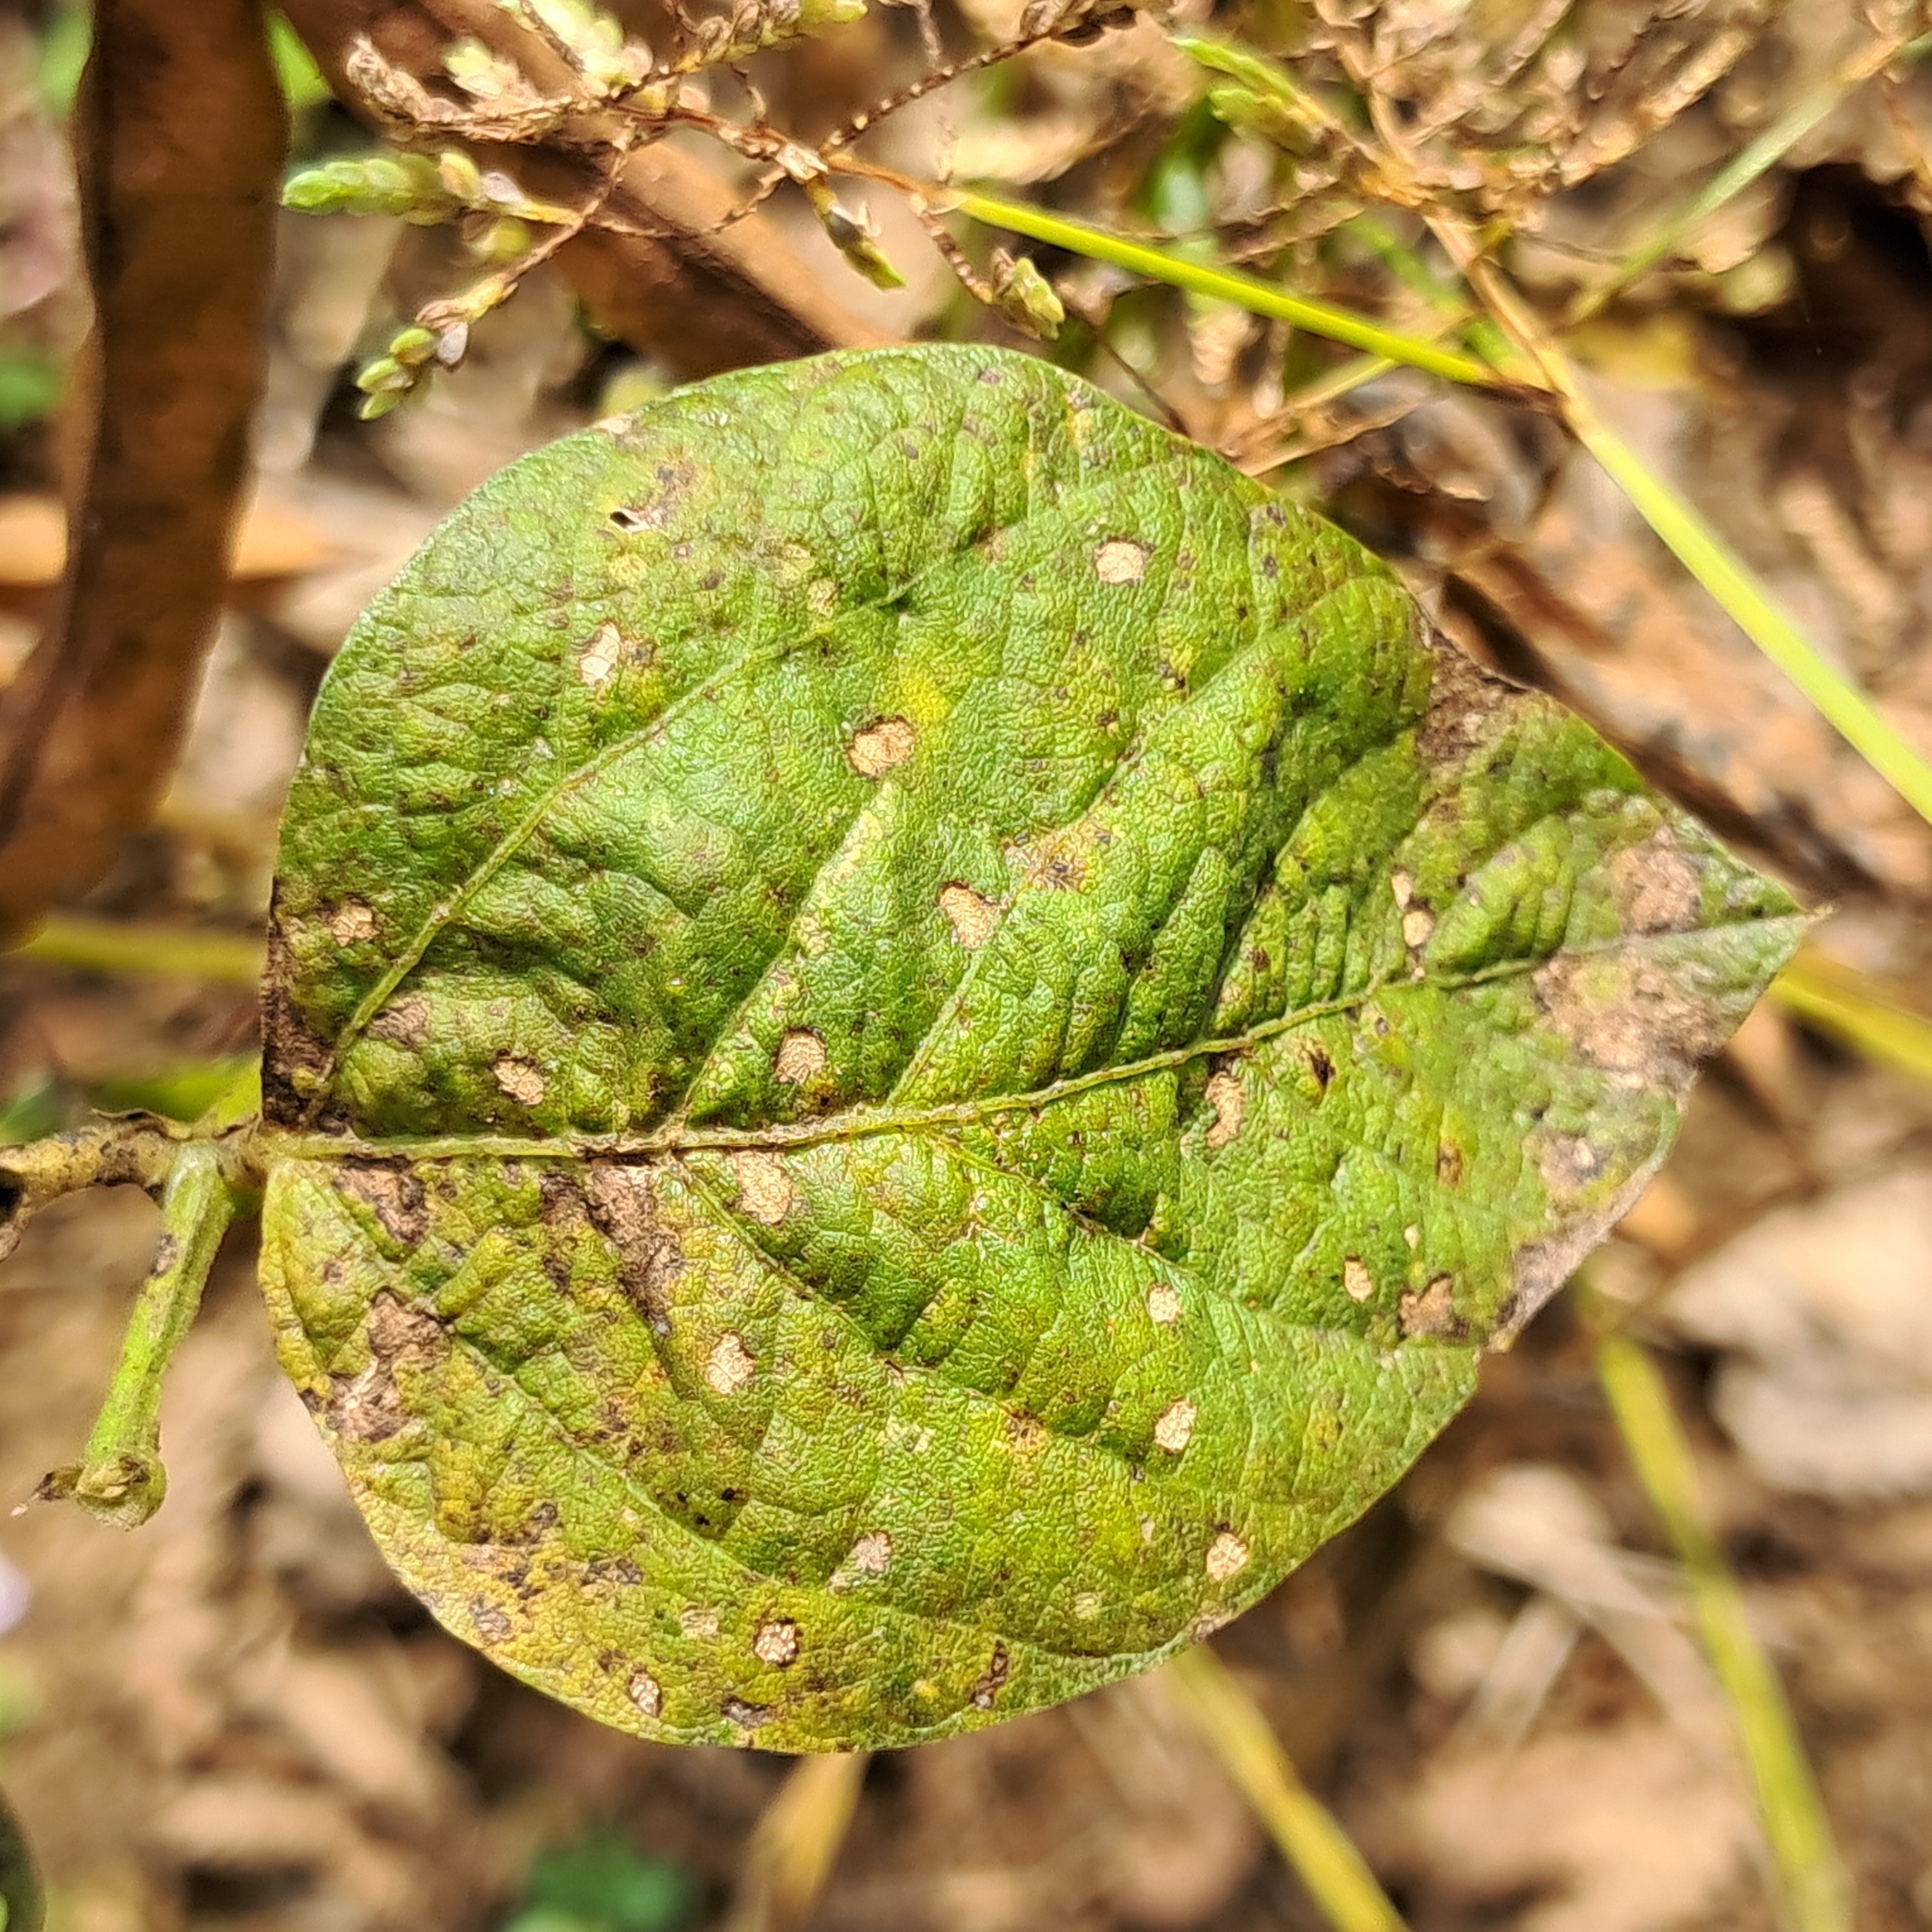
Label: Frog_Leaf_Eye